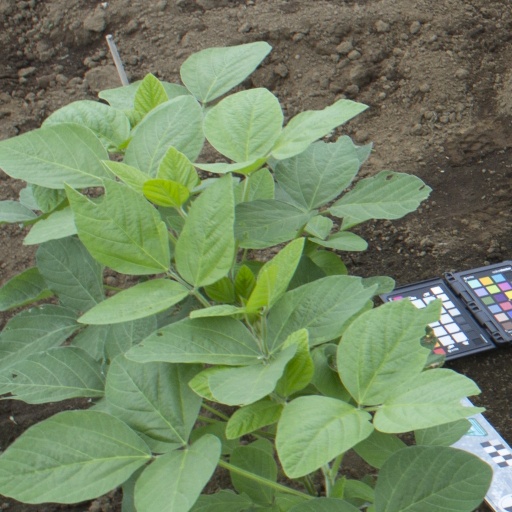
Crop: soybean